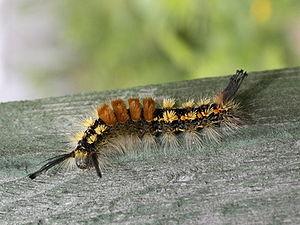
Orgyia recens, la Soucieuse, est une espèce de lépidoptères de la famille des Erebidae et de la sous-famille des Lymantriinae.